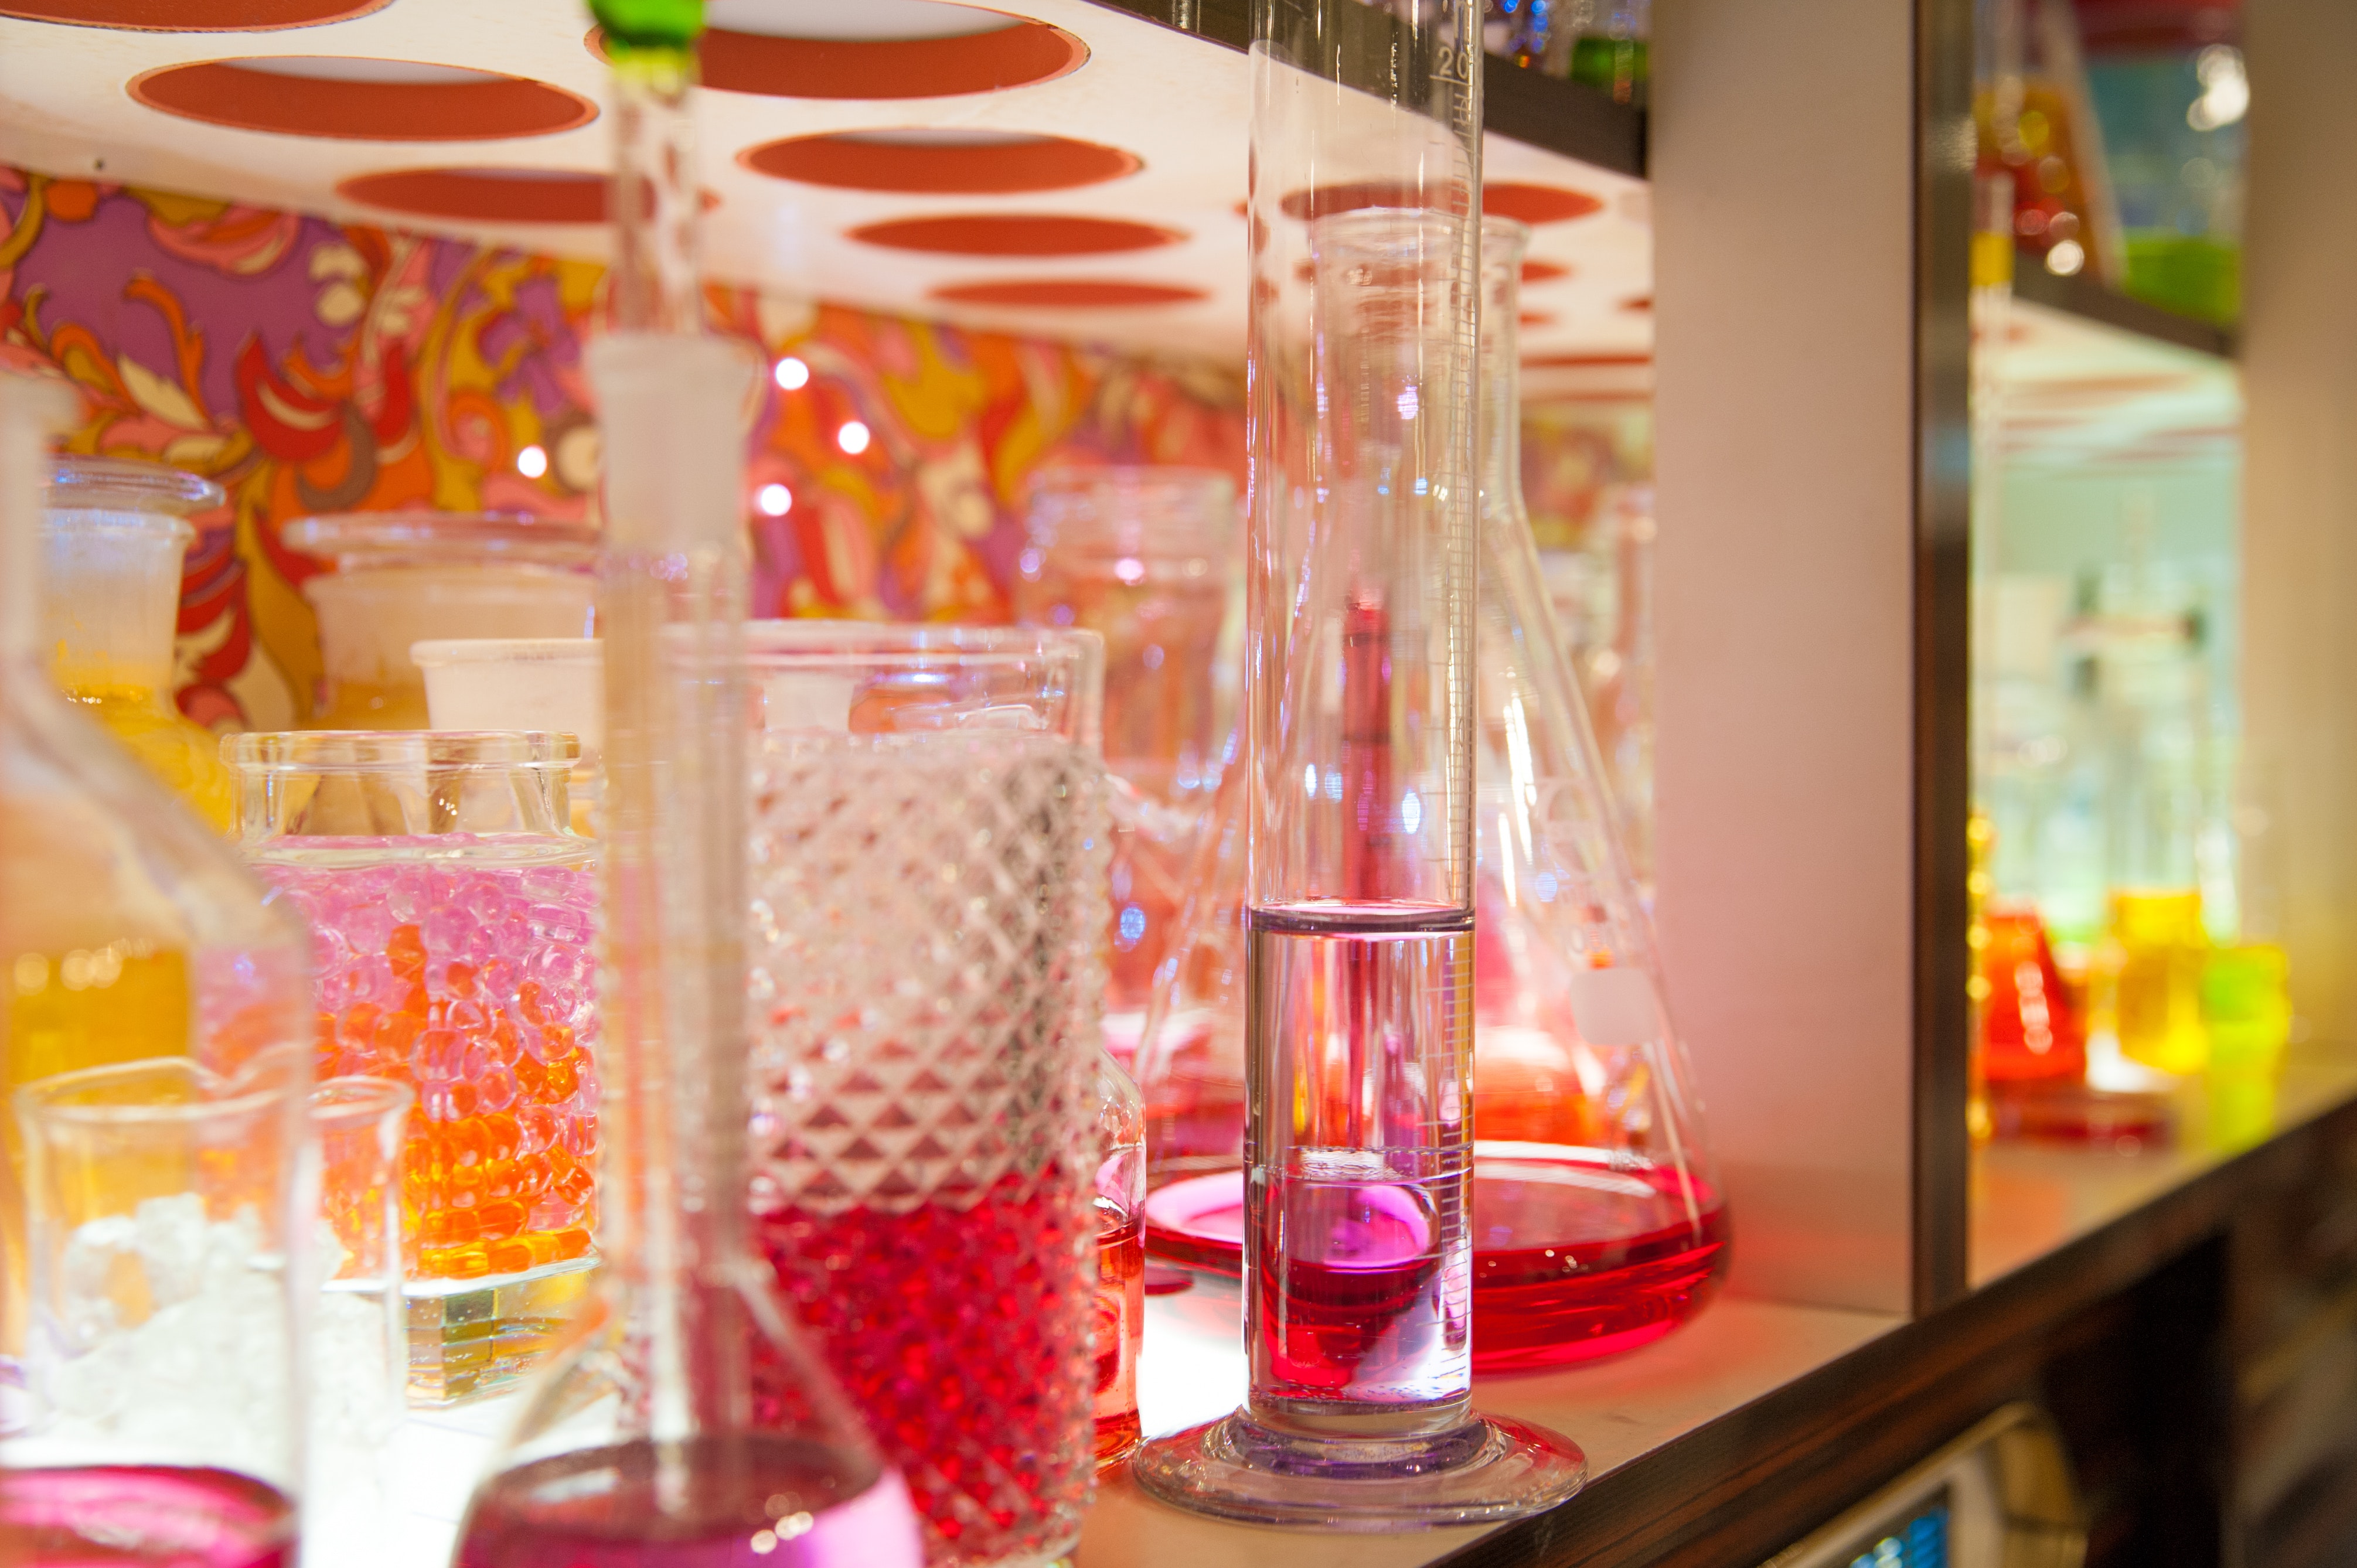
pink, glass, table, design, wine glass, stemware, interior design, glasses, drink, window